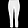
Label: Trouser